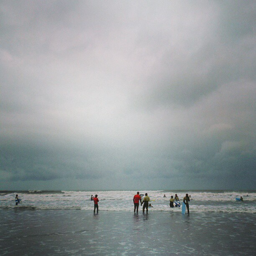
Multiple people standing in the water on a beach.
people walk on the beach close to the shore on a overcast day
a group of people standing on the beach near a body of water
Several people standing on the shore with some in wetsuits surfing
A heavy cloudy day on a busy beach